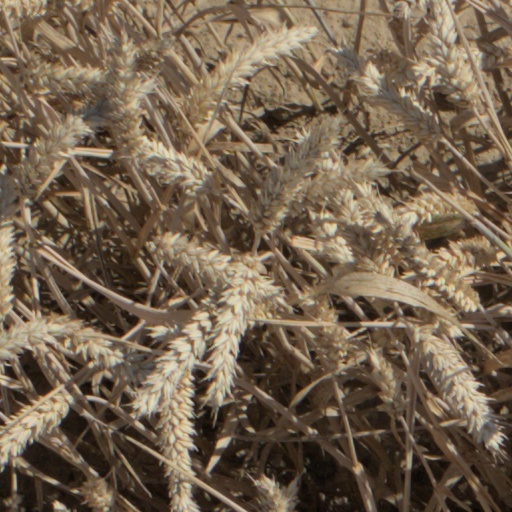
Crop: wheat